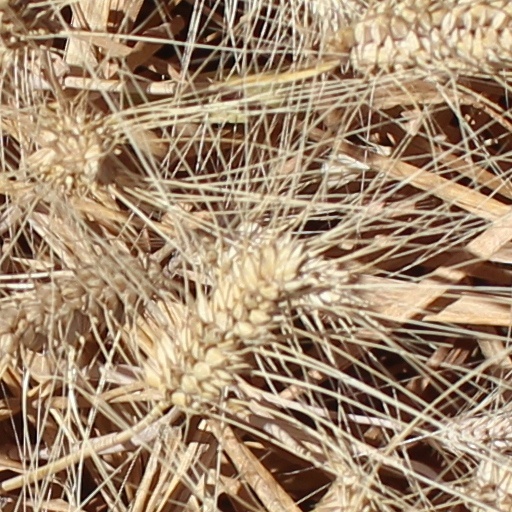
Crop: wheat